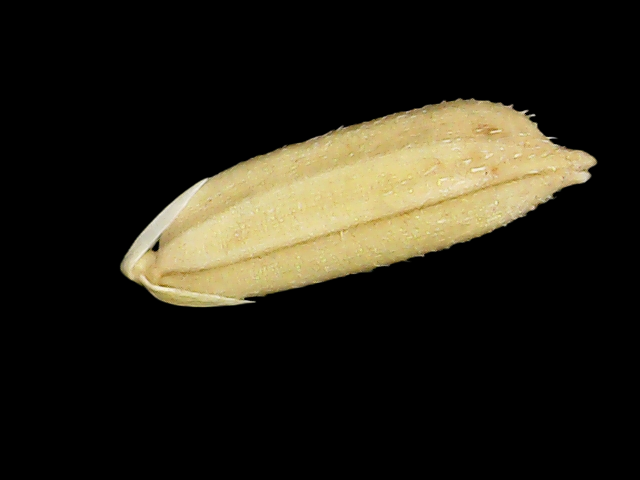
Rice variety: Bd30